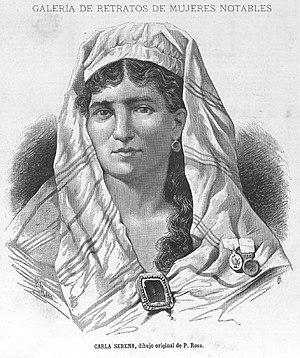
Carla Serena fut une exploratrice et écrivaine belge. Elle consacra sa vie à voyager et réaliser des études géographiques qui lui servirent de base à la rédaction de ses œuvres. Plus tard, elle sera comparée à des exploratrices de l’envergure d’Ida Pfeiffer.